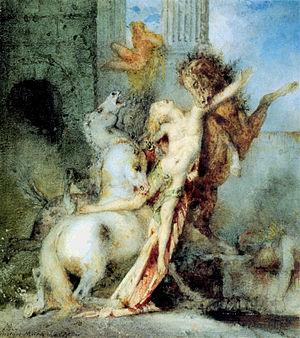
Un cheval carnivore est un cheval connu pour consommer une plus ou moins grande quantité de viande, ou d'autres produits carnés, dans son régime alimentaire. Ces attestations relèvent aussi bien de la mythologie, avec entre autres les juments de Diomède, que de récits vérifiés et plus contemporains. Il est possible que la capacité méconnue de certains chevaux à digérer la viande provienne de leur histoire évolutive.
Diomède dévoré par ses chevaux est le nom de trois tableaux du peintre français Gustave Moreau. La première version, à l'huile sur toile, est réalisée en 1865 pour le musée des beaux-arts de Rouen. Une version différente a l'aquarelle est peinte l'année suivante, puis une troisième, à l'huile sur toile, en 1870. Par ailleurs, Moreau a réalisé de nombreux croquis préparatoires.